Tensioned stone

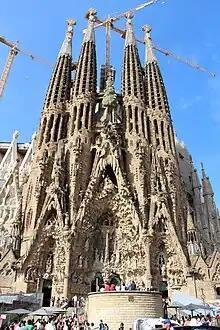
Construction of the Sagrada Família uses post-tensioned stone panels.

Stone has great compressive strength, so is ideal in compressive structures like stone arches.